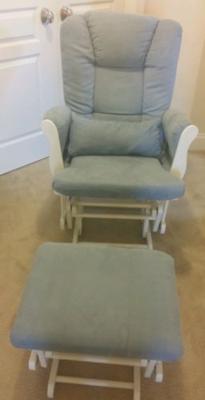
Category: chair